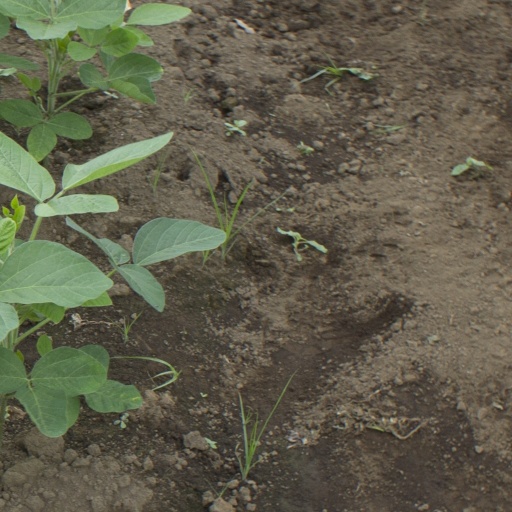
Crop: soybean